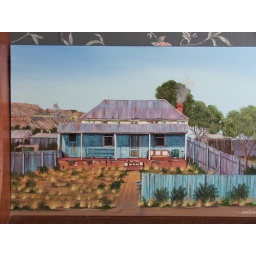
a painting of an old house in mica st broken hill by john dynon